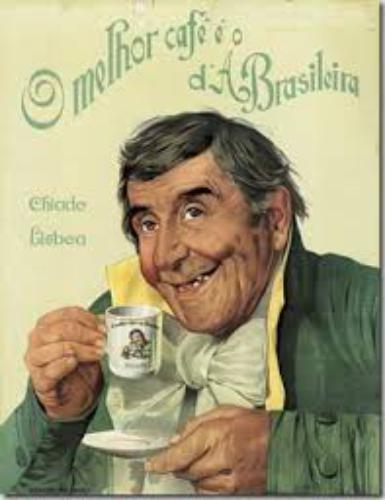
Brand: Cafe A Brasileira
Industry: Food